Éamon de Valera

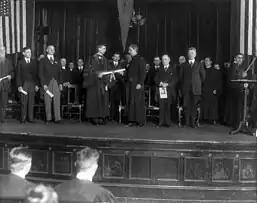
De Valera at the College of the Holy Cross in 1920

In the hope of securing international recognition, Seán T. O'Kelly was sent as an envoy to Paris to present the Irish case to the Peace Conference convened by the great powers at the end of World War I. When it became clear by May 1919 that this mission could not succeed, de Valera decided to visit the United States. The mission had three objectives: to ask for official recognition of the Irish Republic, to float a loan to finance the work of the Government (and by extension, the Irish Republican Army), and to secure the support of the American people for the republic. His visit lasted from June 1919 to December 1920 and had mixed success, including a visit to Fenway Park in Boston in front of 50,000 supporters. One negative outcome was the splitting of the Irish-American organisations into pro- and anti-de Valera factions. He met the young Harvard-educated leader from Puerto Rico, Pedro Albizu Campos, and forged a lasting and useful alliance with him. It was during this American tour that he recruited his long-serving personal secretary, Kathleen O'Connell, an Irish emigrant who would return to Ireland with him. In October 1919, he visited the University of Notre Dame campus in Indiana, where he planted a tree and also laid a wreath by the statue of William Corby. He toured the university archives and spoke in Washington Hall about the cause of Ireland in front of twelve hundred students.